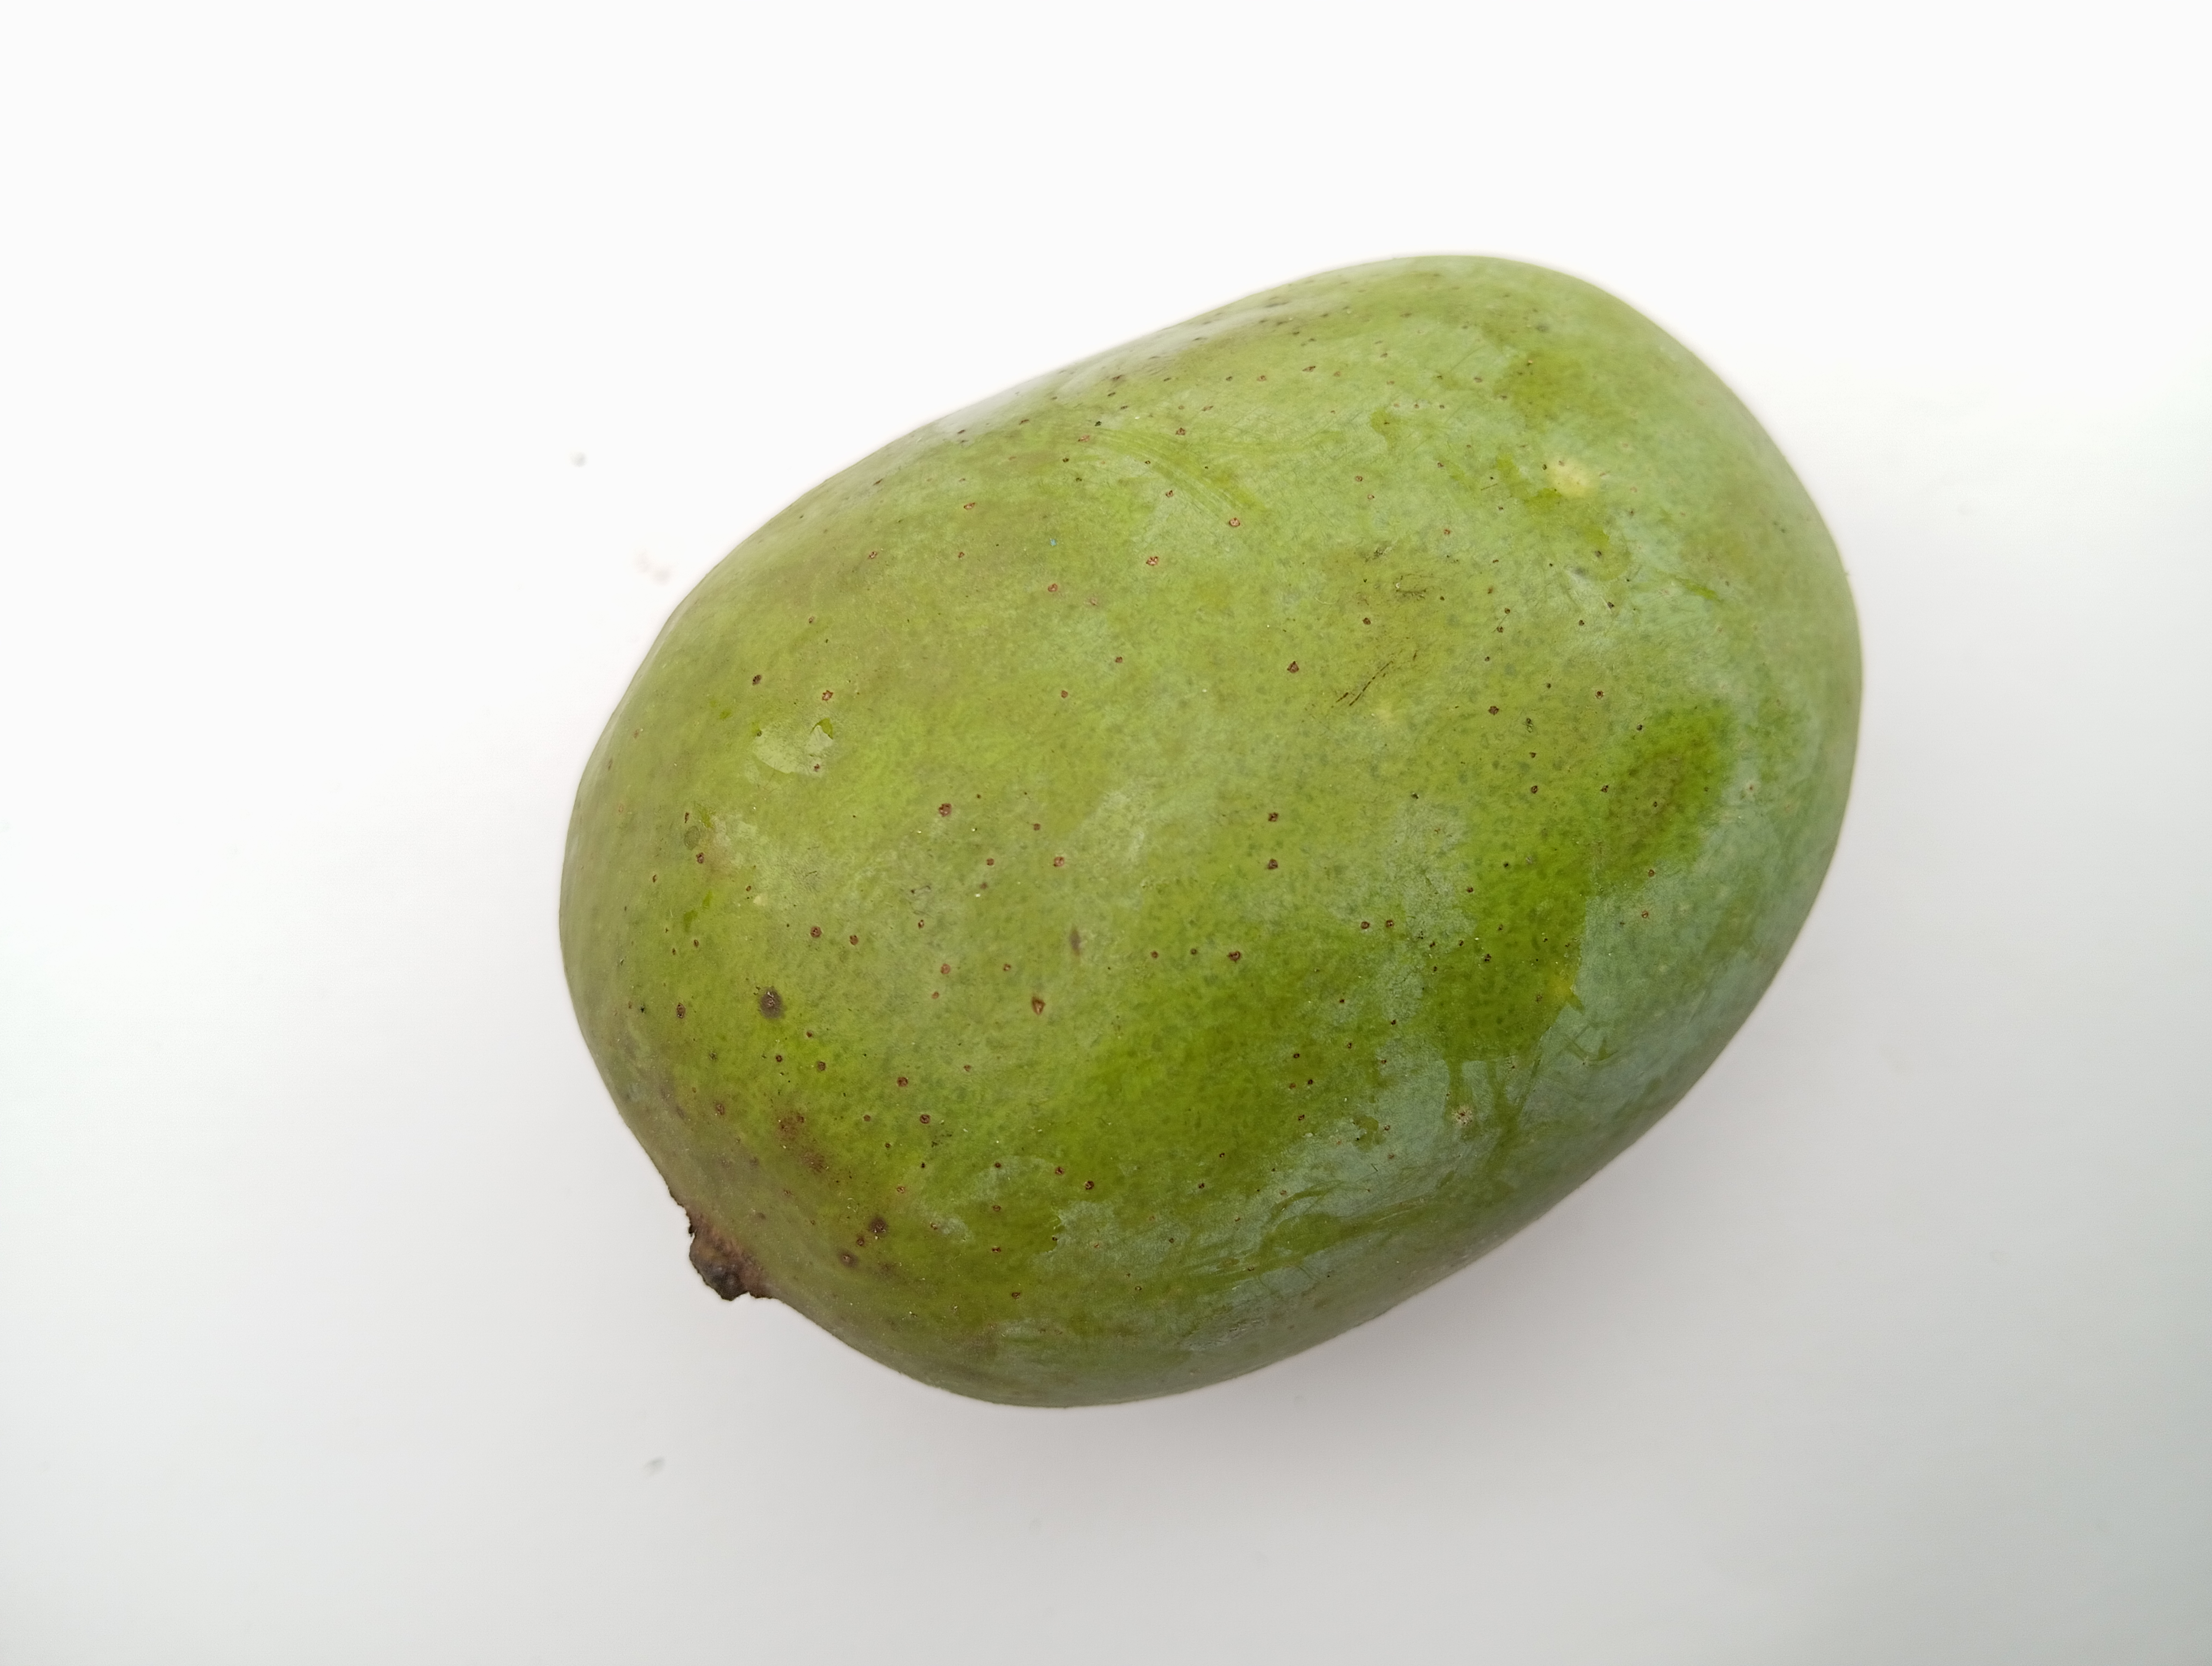
Mango variety: Langra